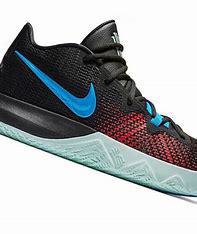
Brand: Nike
Model: Kyrie Flytrap 5